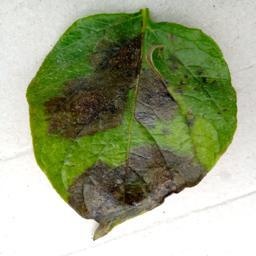
Etiqueta: Late Blight